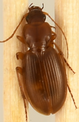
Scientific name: Synuchus impunctatus
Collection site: Bartlett Experimental Forest NEON (BART), plot BART_068